William Felder Howell

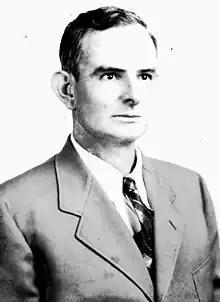
Howell in 1947

William Felder Howell (February 23, 1893 – August 24, 1979) was an American politician, farmer and lumber-man. He served as a Democratic member of the Florida House of Representatives.